The New Games Book

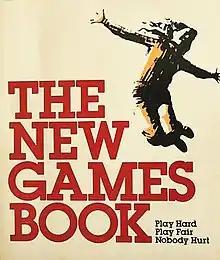
"The New Games Book" (1976)

The New Games Book and its companion, More New Games, were resources developed for the "New Games" movement which began in the late 1960s to encourage people to play non-competitive or friendlier games. Many of the "New Games" may now be seen played, in their modern variants, in church youth groups, summer camps, gym classes, theatre workshops and as team-building exercises for organizations.